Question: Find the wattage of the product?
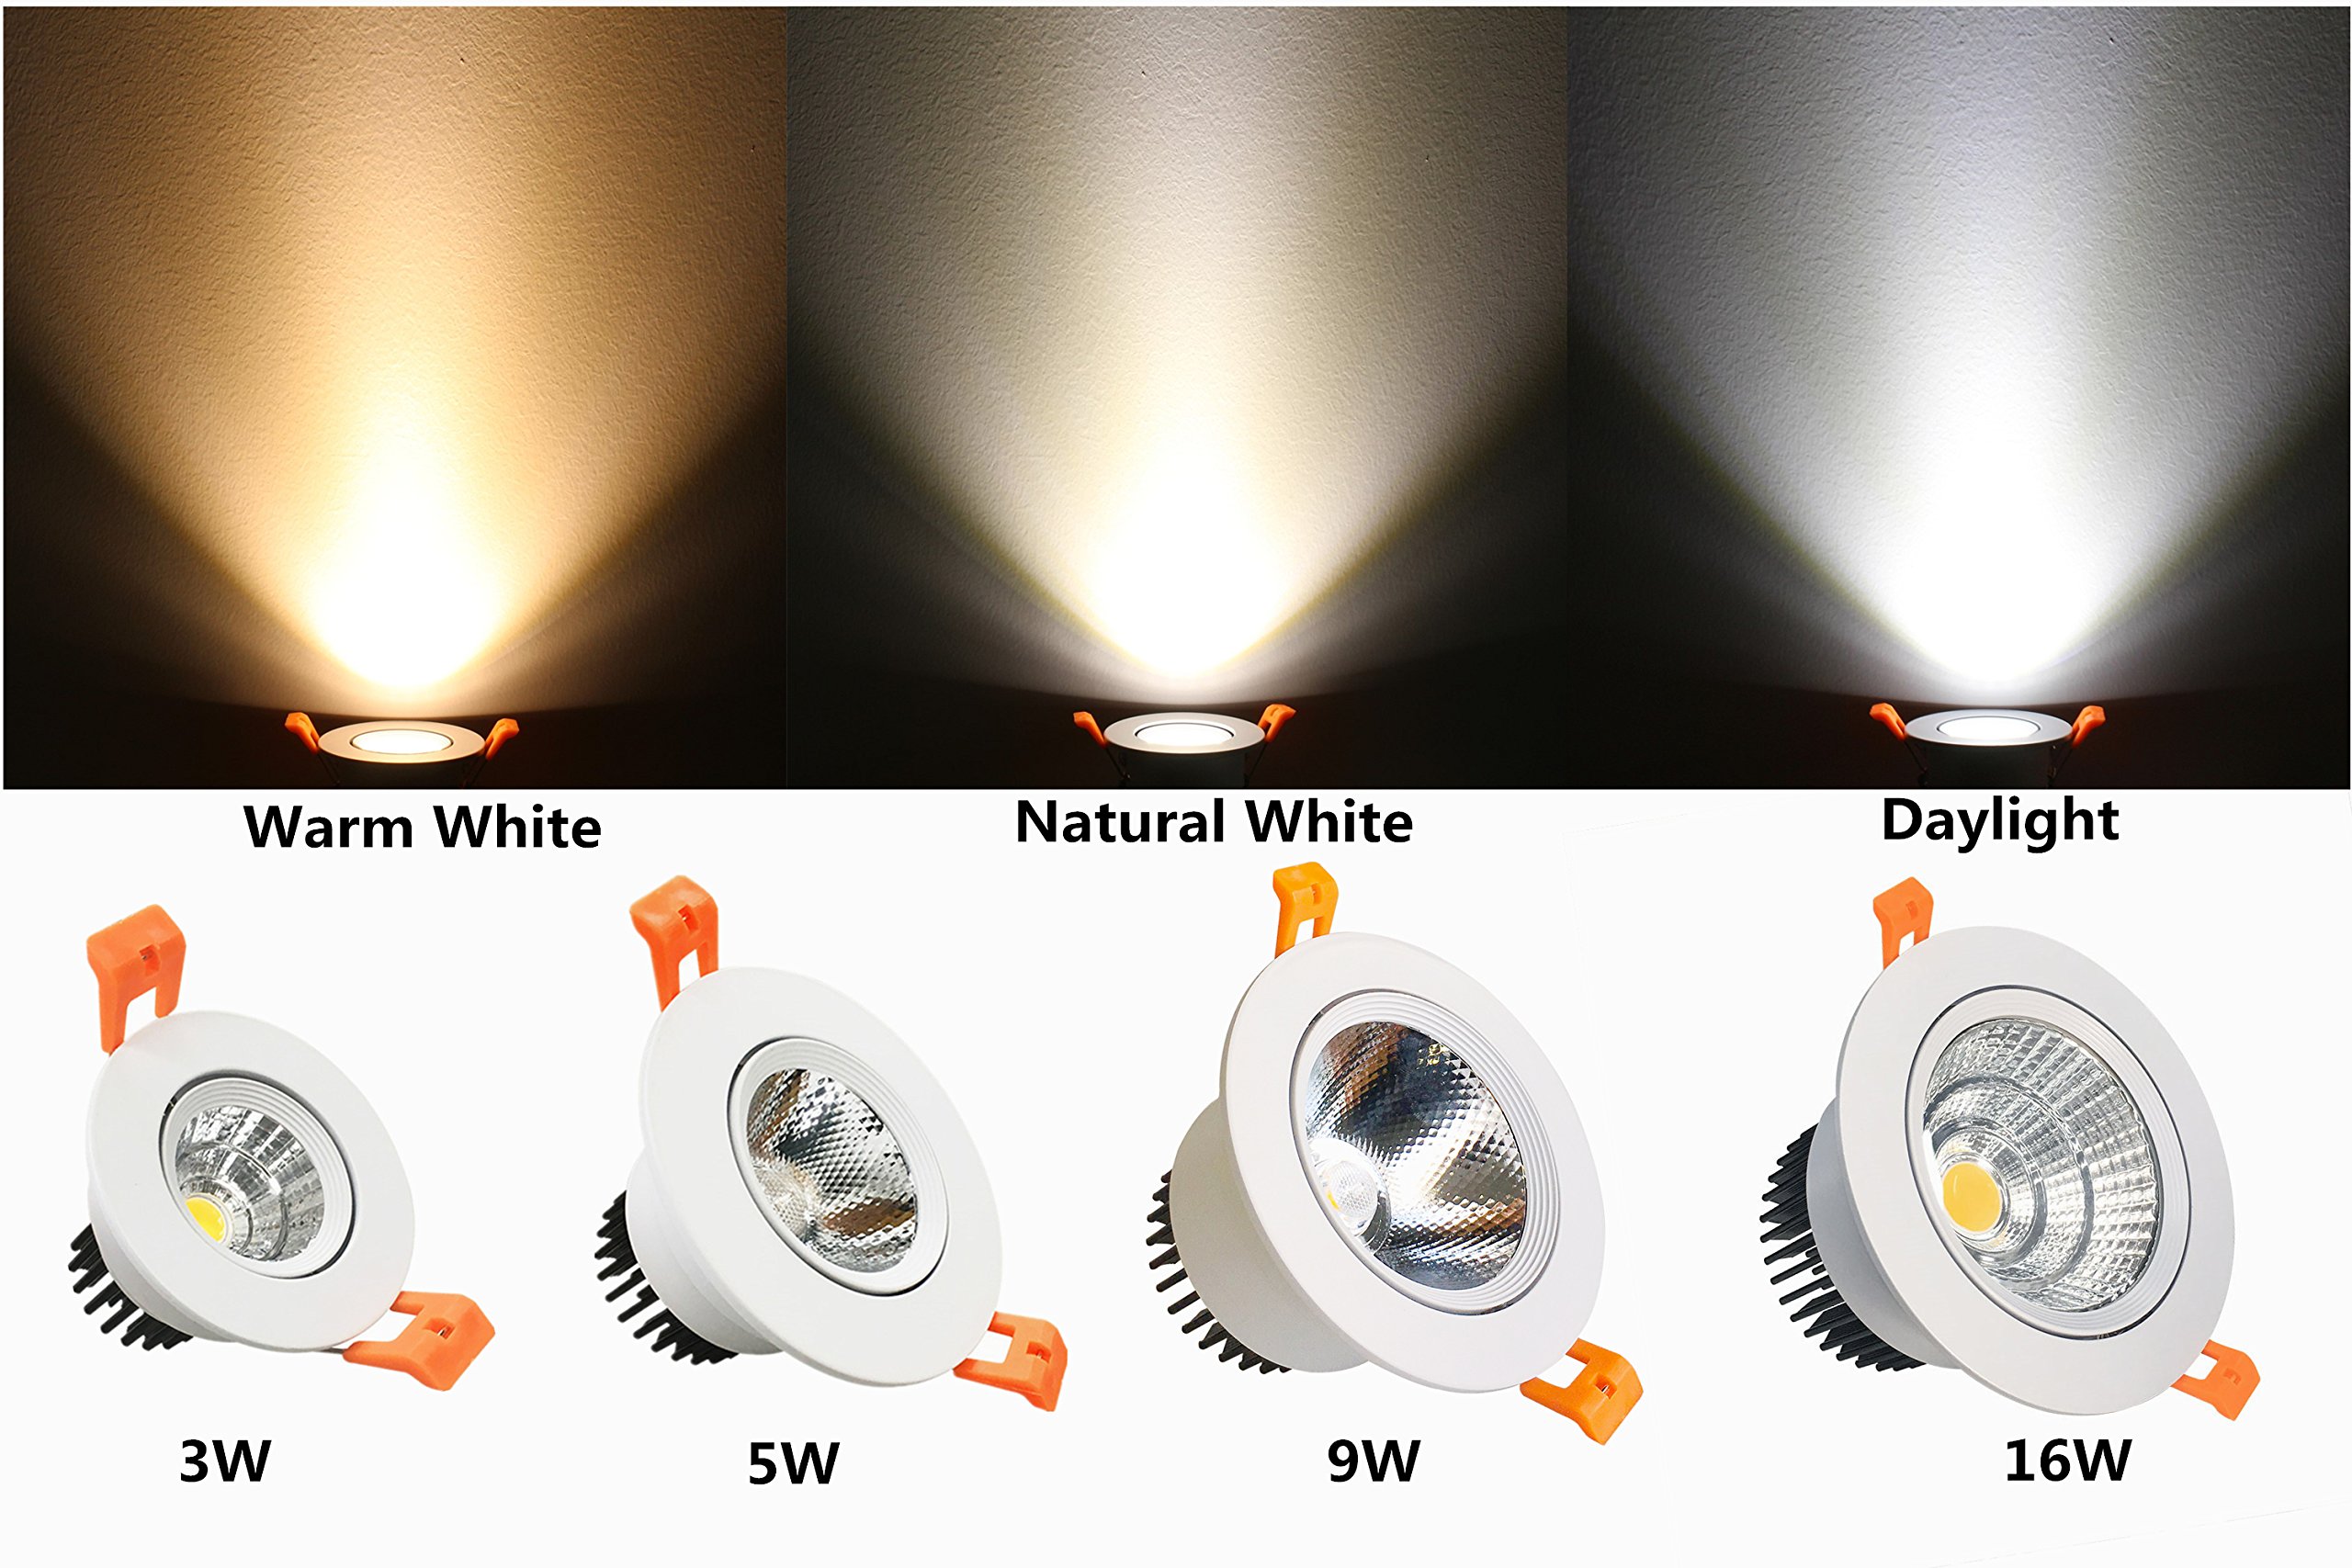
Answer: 5.0 watt